List of Game of Thrones characters

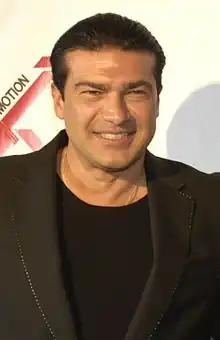
Tamer Hassan

Randyll Tarly (portrayed by James Faulkner) is the Lord of Horn Hill and the head of House Tarly, a vassal family of House Tyrell of Highgarden. Randyll is the father of Samwell Tarly, and one of the greatest soldiers in Westeros. He has a humorless martinet, is severe and intimidating. He demands martial discipline in the field and in his home. He forces Sam to join the Night's Watch on threat of death. In the sixth season, he is not pleased when Sam returns to Horn Hill with Gilly and his supposed son with her, and enraged when he realizes Gilly is a wildling. Despite his hatred for the wildlings, Randyll agrees to let Gilly work in the kitchens and raise the baby as a bastard of House Tarly, on the condition that Sam never again set foot in Horn Hill when he leaves for Oldtown. Sam ultimately takes Gilly and the baby with him, and takes House Tarly's ancestral Valyrian steel sword, Heartsbane. In the seventh season Jaime Lannister persuades Lord Randyll to side with the Lannisters against the Tyrells. This goes well initially as the Tarlys help capture Highgarden, but when Daenerys ambushes the Tarly and Lannister forces they are soundly defeated. Daenerys demands that the Tarlys and their few surviving soldiers, now captives, bend the knee. Randyll refuses and is executed by dragonfire.